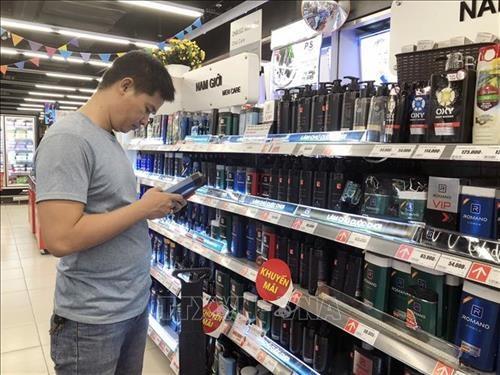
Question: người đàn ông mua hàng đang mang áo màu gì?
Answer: đang mang áo màu xám